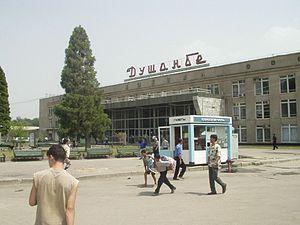
Le transport ferroviaire au Tadjikistan est limité à un réseau de 680 km de rail à écartement russe, desservant quelques villes du pays, et connecté au Turkménistan et à l'Ouzbékistan. Depuis 1999, une nouvelle ligne lie Qurghonteppa à Kulob.